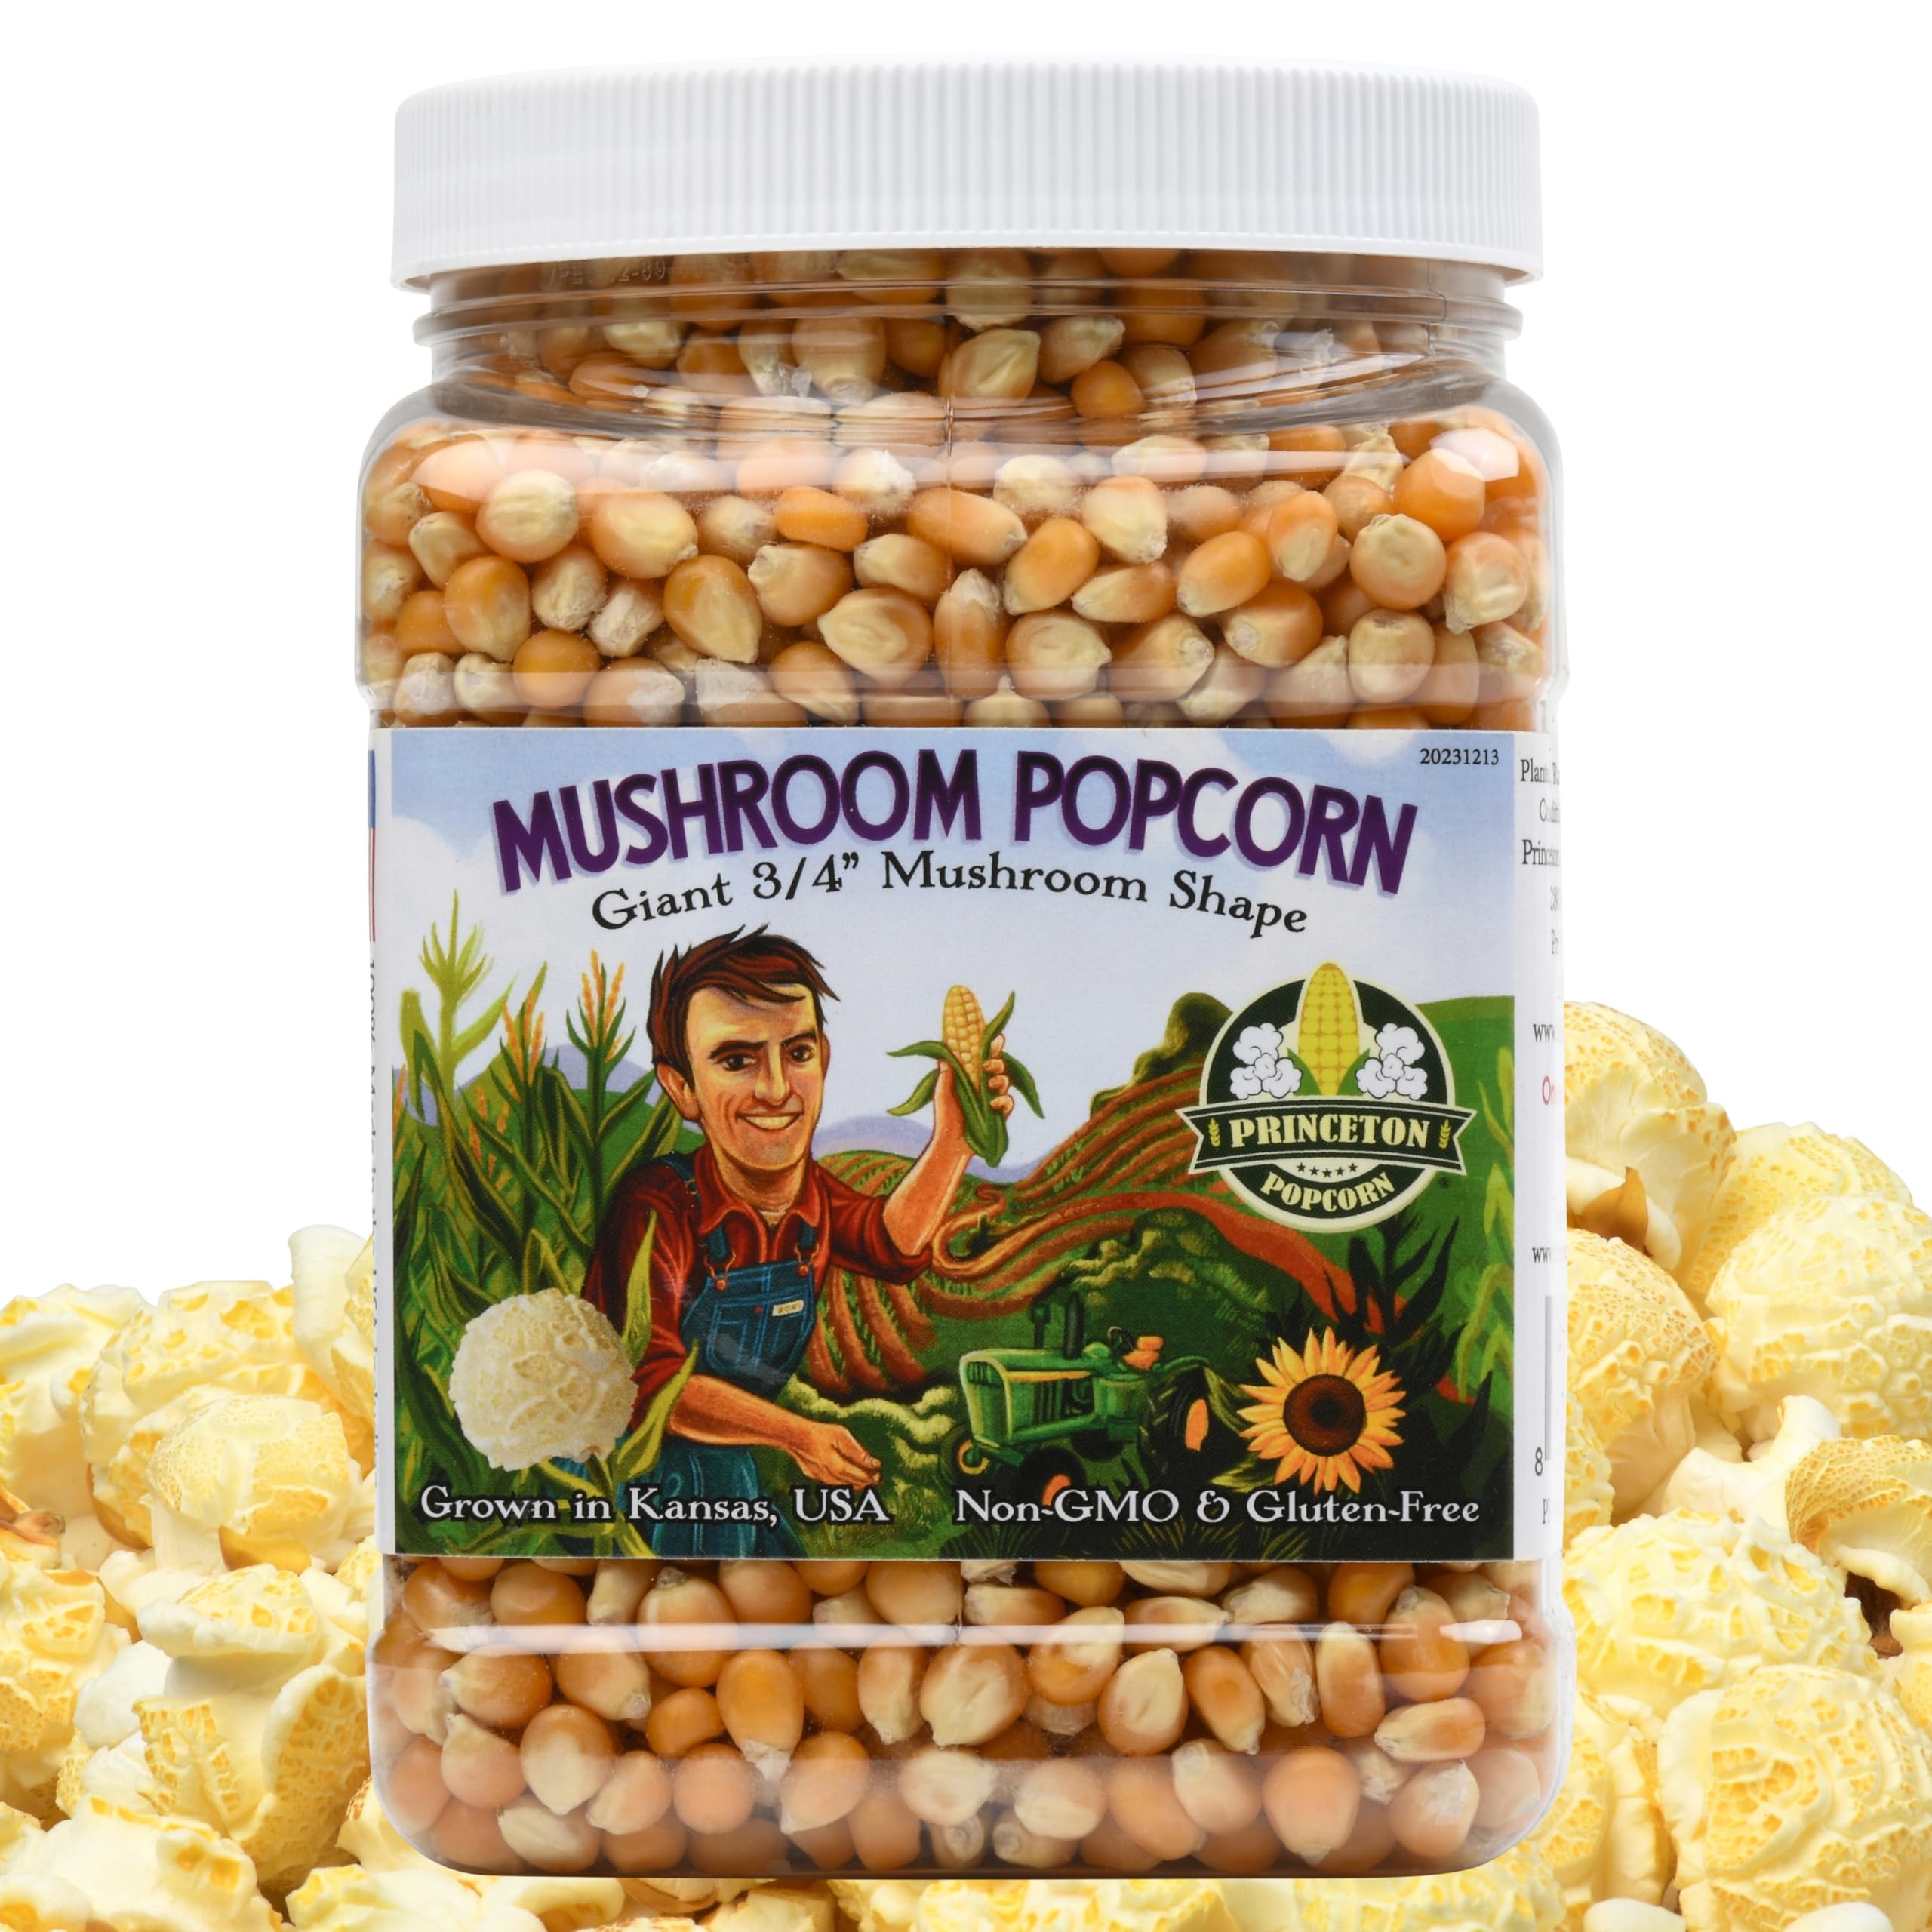
Item Name: Mushroom Popcorn Kernels by Princeton Popcorn - Farmer Direct, Non-GMO, Gluten Free, UnPopped, Ball Shaped, Old Fashion Popcorn Pops Extra Large popcorn kernels, mushroom popcorn kernels for popping for Air Popper & Stovetop 32oz
Bullet Point 1: Mushroom Popcorn kernels pop into mushroom shaped popcorn. Very few popcorn varieties process the genetic potential to pop into mushroom popcorn kernels extra large
Bullet Point 2: Extra Large mushroom popcorn has a big size. 3/4" giant popcorn when popped in hot oil. This popcorn has a substantial shape and deep, rich, corny taste.
Bullet Point 3: Non GMO Popcorn Kernels are grown by Farmer Bob in Princeton, Kansas. One Farmer, One Field. Farmer Bob grows all of the popcorn he sells which allows him to ensure top quality.
Bullet Point 4: Farmer Direct mushroom popcorn kernels for popping. You know where your popcorn comes from. 100% made in the USA and grown by Farmer Bob in Princeton, Kansas.
Bullet Point 5: Support a small business with your purchase. You are buying directly from the farmer and not a large corporation which helps to make it possible to a First Generation Farmer.
Product Description: Experience the wholesome goodness of Princeton Popcorn's Mushroom Popcorn. Our mushroom popcorn kernels are the ideal choice for popcorn lovers seeking a unique, gourmet experience. Each kernel is a treasure trove of flavor, bursting to life when popped. The mushroom popcorn kernels for popping provide a large, substantial popcorn that is perfect for eating alone or coating with caramel or other flavors. This popcorn is a product of Princeton, Kansas, known for its non gmo popcorn kernels, ensuring a healthy and delicious snack. The mushroom popcorn kernels for popping are extra-large, delivering a satisfying crunch with every bite. This popcorn is simply more substantial than traditional popcorn. It’s structure and size are both large and the best results are had from oil popping on the stove. It's the perfect snack for movie nights, parties, or just a quiet night in. Our mushroom popcorn kernels are a product of years of careful selection and cultivation, resulting in a premium quality popcorn that stands out from the rest. Whether you prefer your popcorn sweet or savory, these bulk popcorn kernels are the perfect base. The unpopped popcorn kernels are easy to pop, and with 2 lbs of popcorn kernels, you can pop to your heart's content. The mushroom popcorn kernels extra large size ensures that every piece is a delight to eat. Our Princeton Popcorn Mushroom Popcorn Kernels are conditioned on-farm to get the perfect moisture percentage. After a very extensive cleaning process, they are packaged and ready to pop, delivering gourmet mushroom popcorn every time. So why wait? Order your 2lb bag of popcorn kernels today and enjoy the best popcorn you've ever tasted. From our farm to your bowl, Princeton Popcorn is the prime choice for popcorn connoisseurs. Experience the wholesome goodness of Princeton Popcorn's Mushroom Popcorn.
Value: 32.0
Unit: Ounce

Price: 24.99